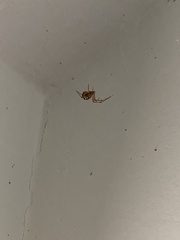
Species: Parasteatoda_tepidariorum